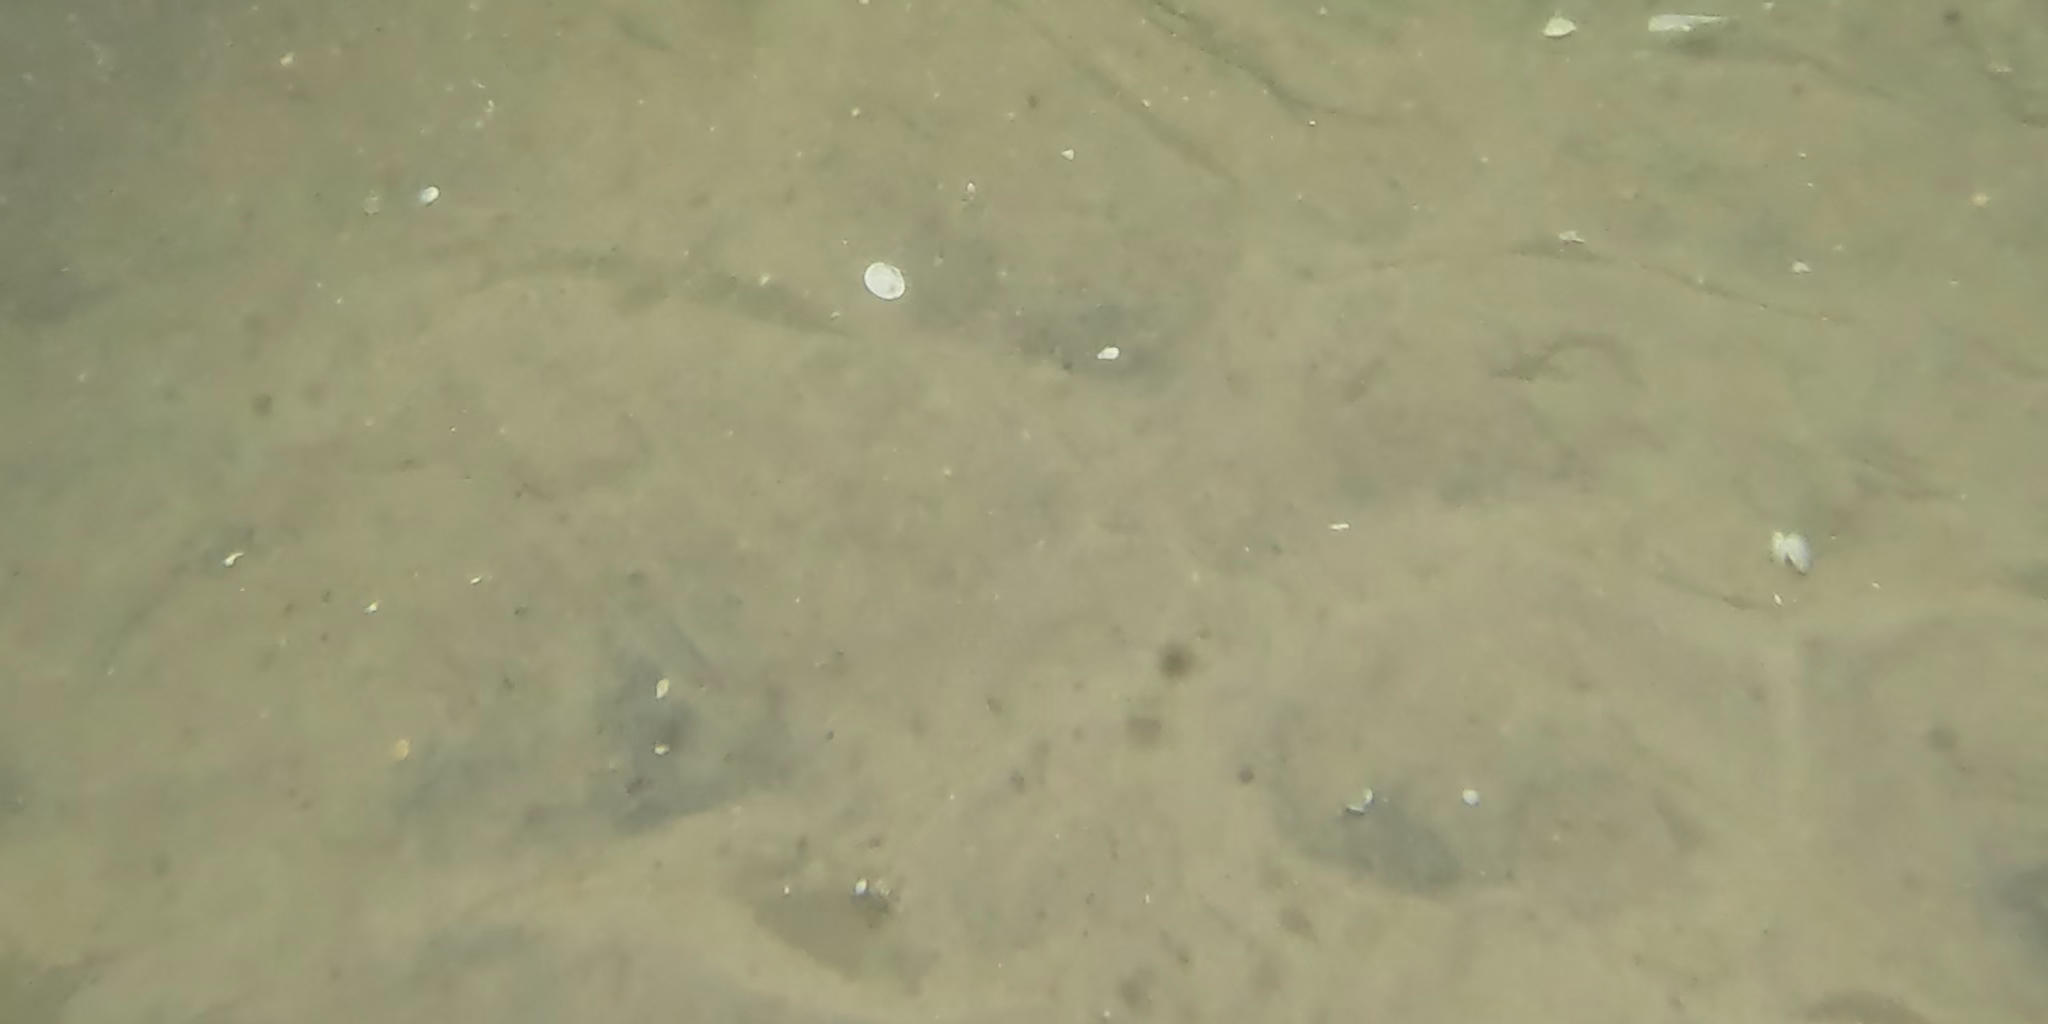
Seabed habitat: sand